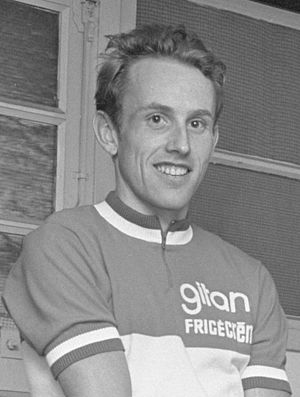
Joop Zoetemelk
Hendrik Gerardus Jozef Zoetemelk er en tidligere cykelrytter. Han er opført som alletiders ottende største rytter i Daniel Marszaleks internationalt respekterede ranking, hvor han giver baghjul til topryttere som Fausto Coppi og Roger De Vlaeminck.